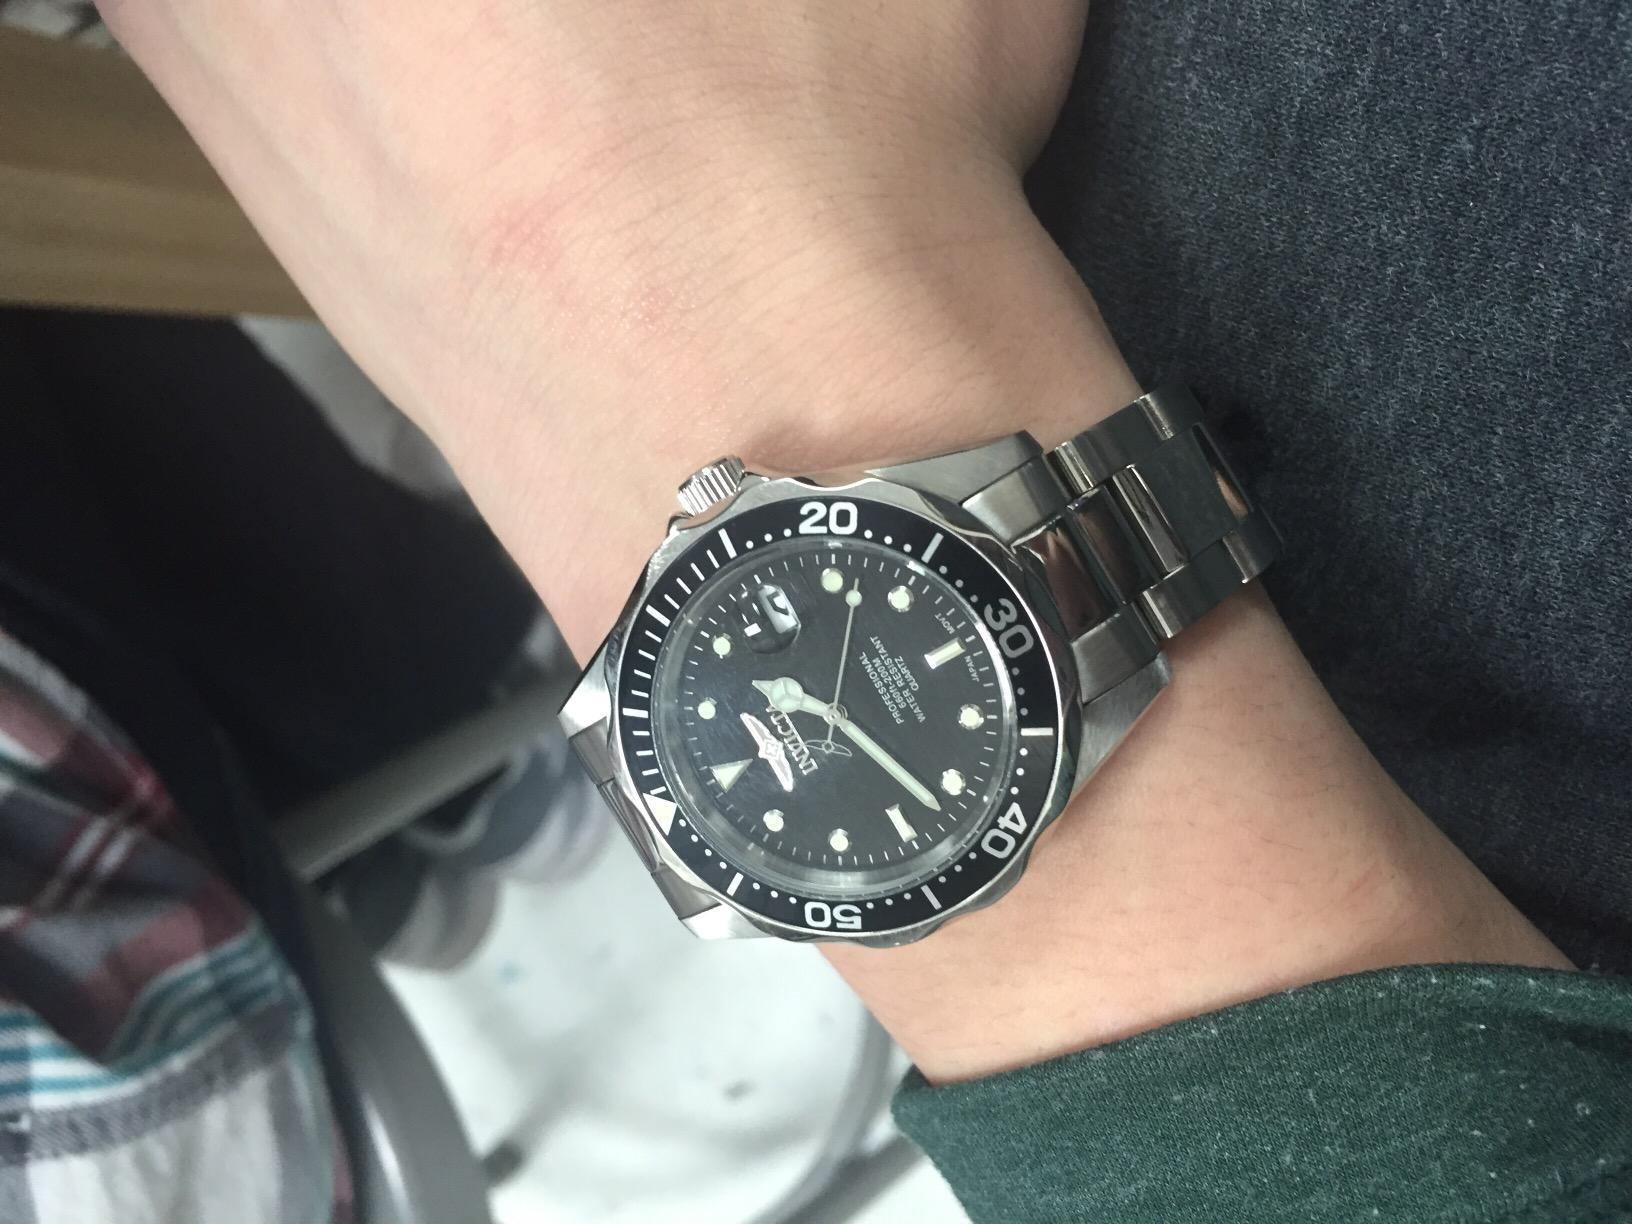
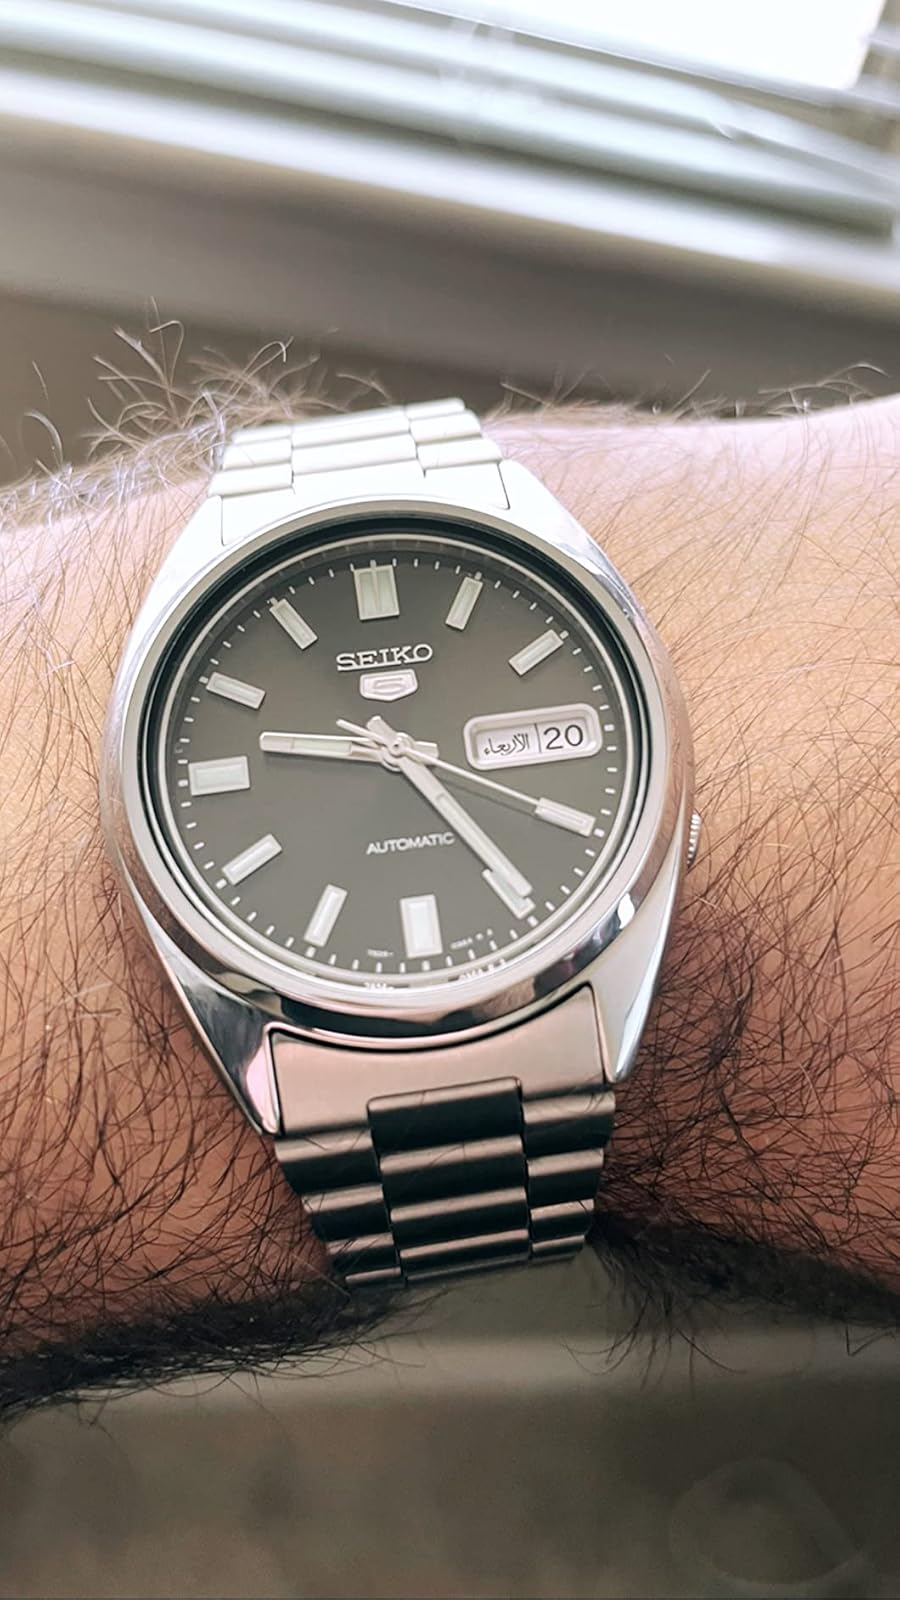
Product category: accessories_watch
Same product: no